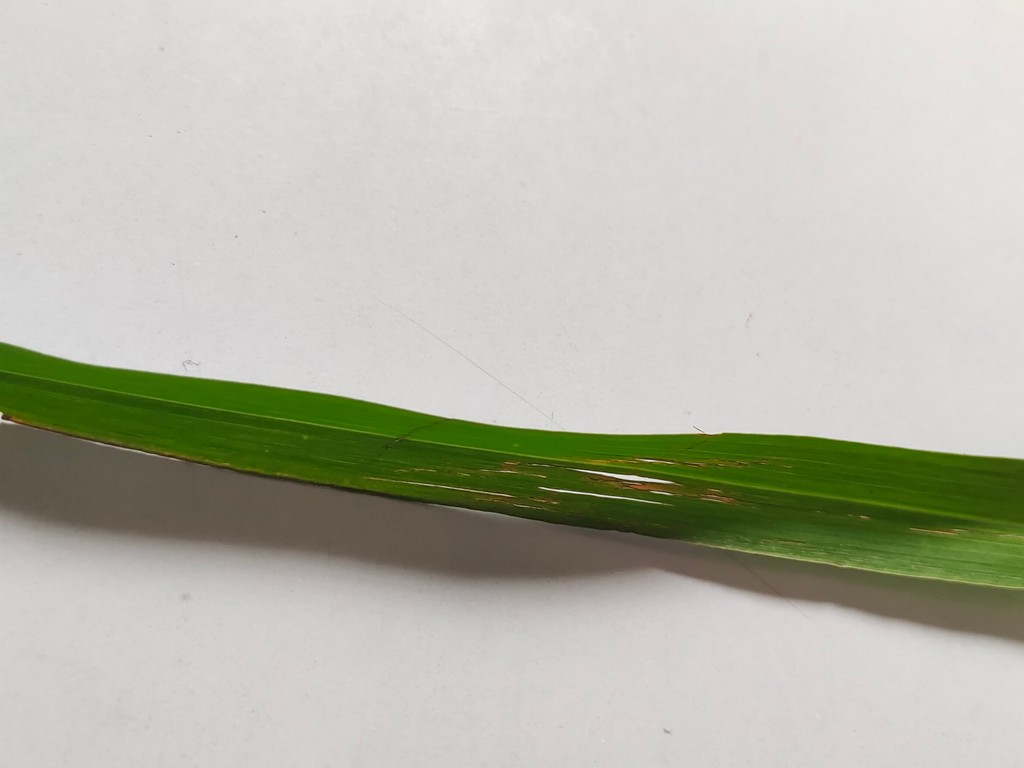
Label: Unhealthy